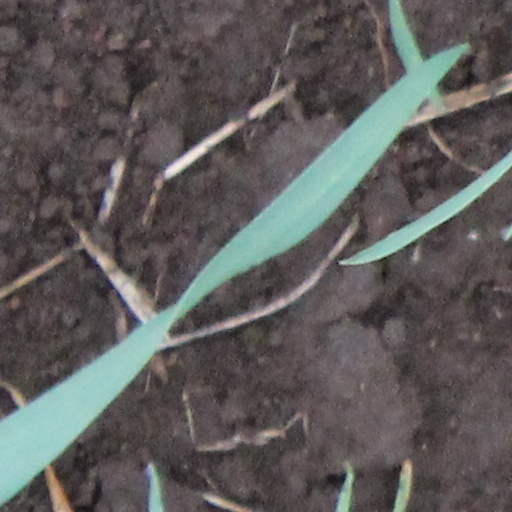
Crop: wheat